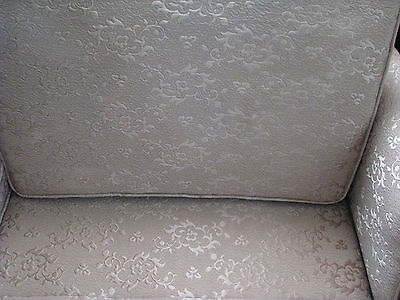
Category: sofa